College health

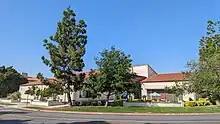
Tranquada Student Services Center at the Claremont Colleges in Southern California

A common college health key performance indicator relates to levels and the management of stress. Distress is the a negative result from the body's adaptation to change. A post-secondary education contains both distress and eustress. Many institutions of higher education have a reputation for being high-stress environments. Throughout college or university, students often experience increased academic-related expectations, as well as a heightened level of overall responsibility that can adversely affects a student's wellbeing.